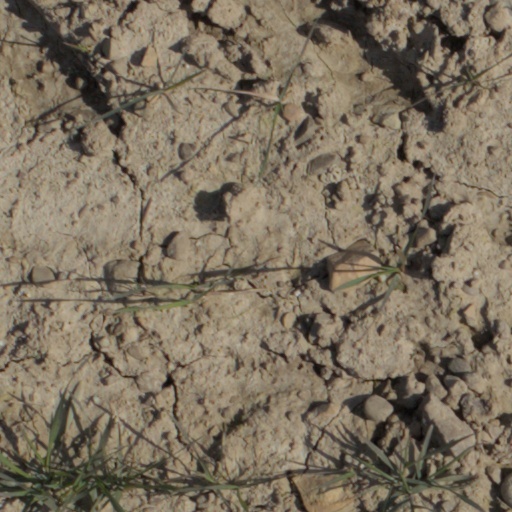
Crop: wheat